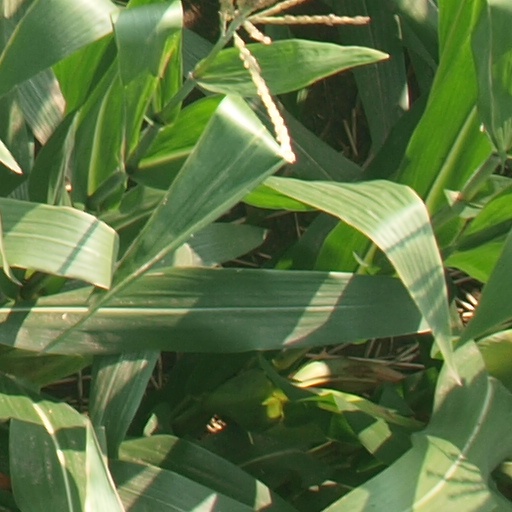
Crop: maize; corn